Wileyfox

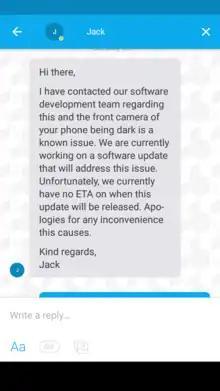
WileyFox response to camera fault

The firm also produced spare batteries, clip-on covers, and screen protectors specific to their phones.